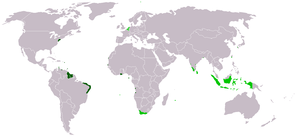
Provinces-Unies est le nom usuel donné à la république des Sept Provinces-Unies des Pays-Bas, formée par la sécession en 1581 des sept provinces septentrionales des Pays-Bas espagnols.